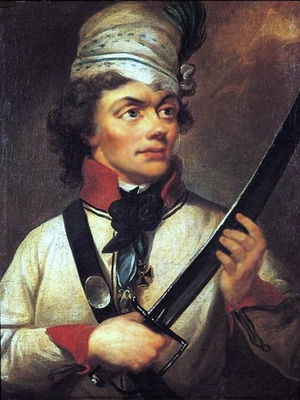
Andrzej Tadeusz Bonawentura Kościuszko est un officier polonais qui participe à la guerre d'indépendance des États-Unis et organise une insurrection contre la domination russe et prussienne en 1794. Il est aujourd'hui considéré comme un héros national en Pologne, en Biélorussie, en Lituanie et aux États-Unis.